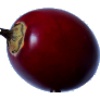
Label: tamarillo